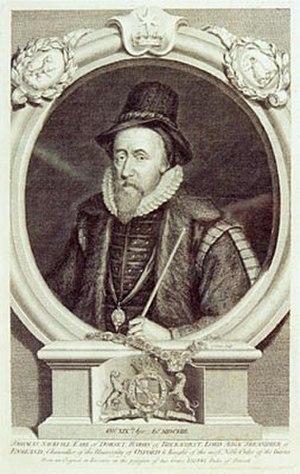
Portrait de fr:Thomas Sackville de Dorset
Knole House est une demeure seigneuriale située à proximité de Sevenoaks, dans le nord-ouest du Kent, entourée d'un parc aux cerfs de 400 hectares.